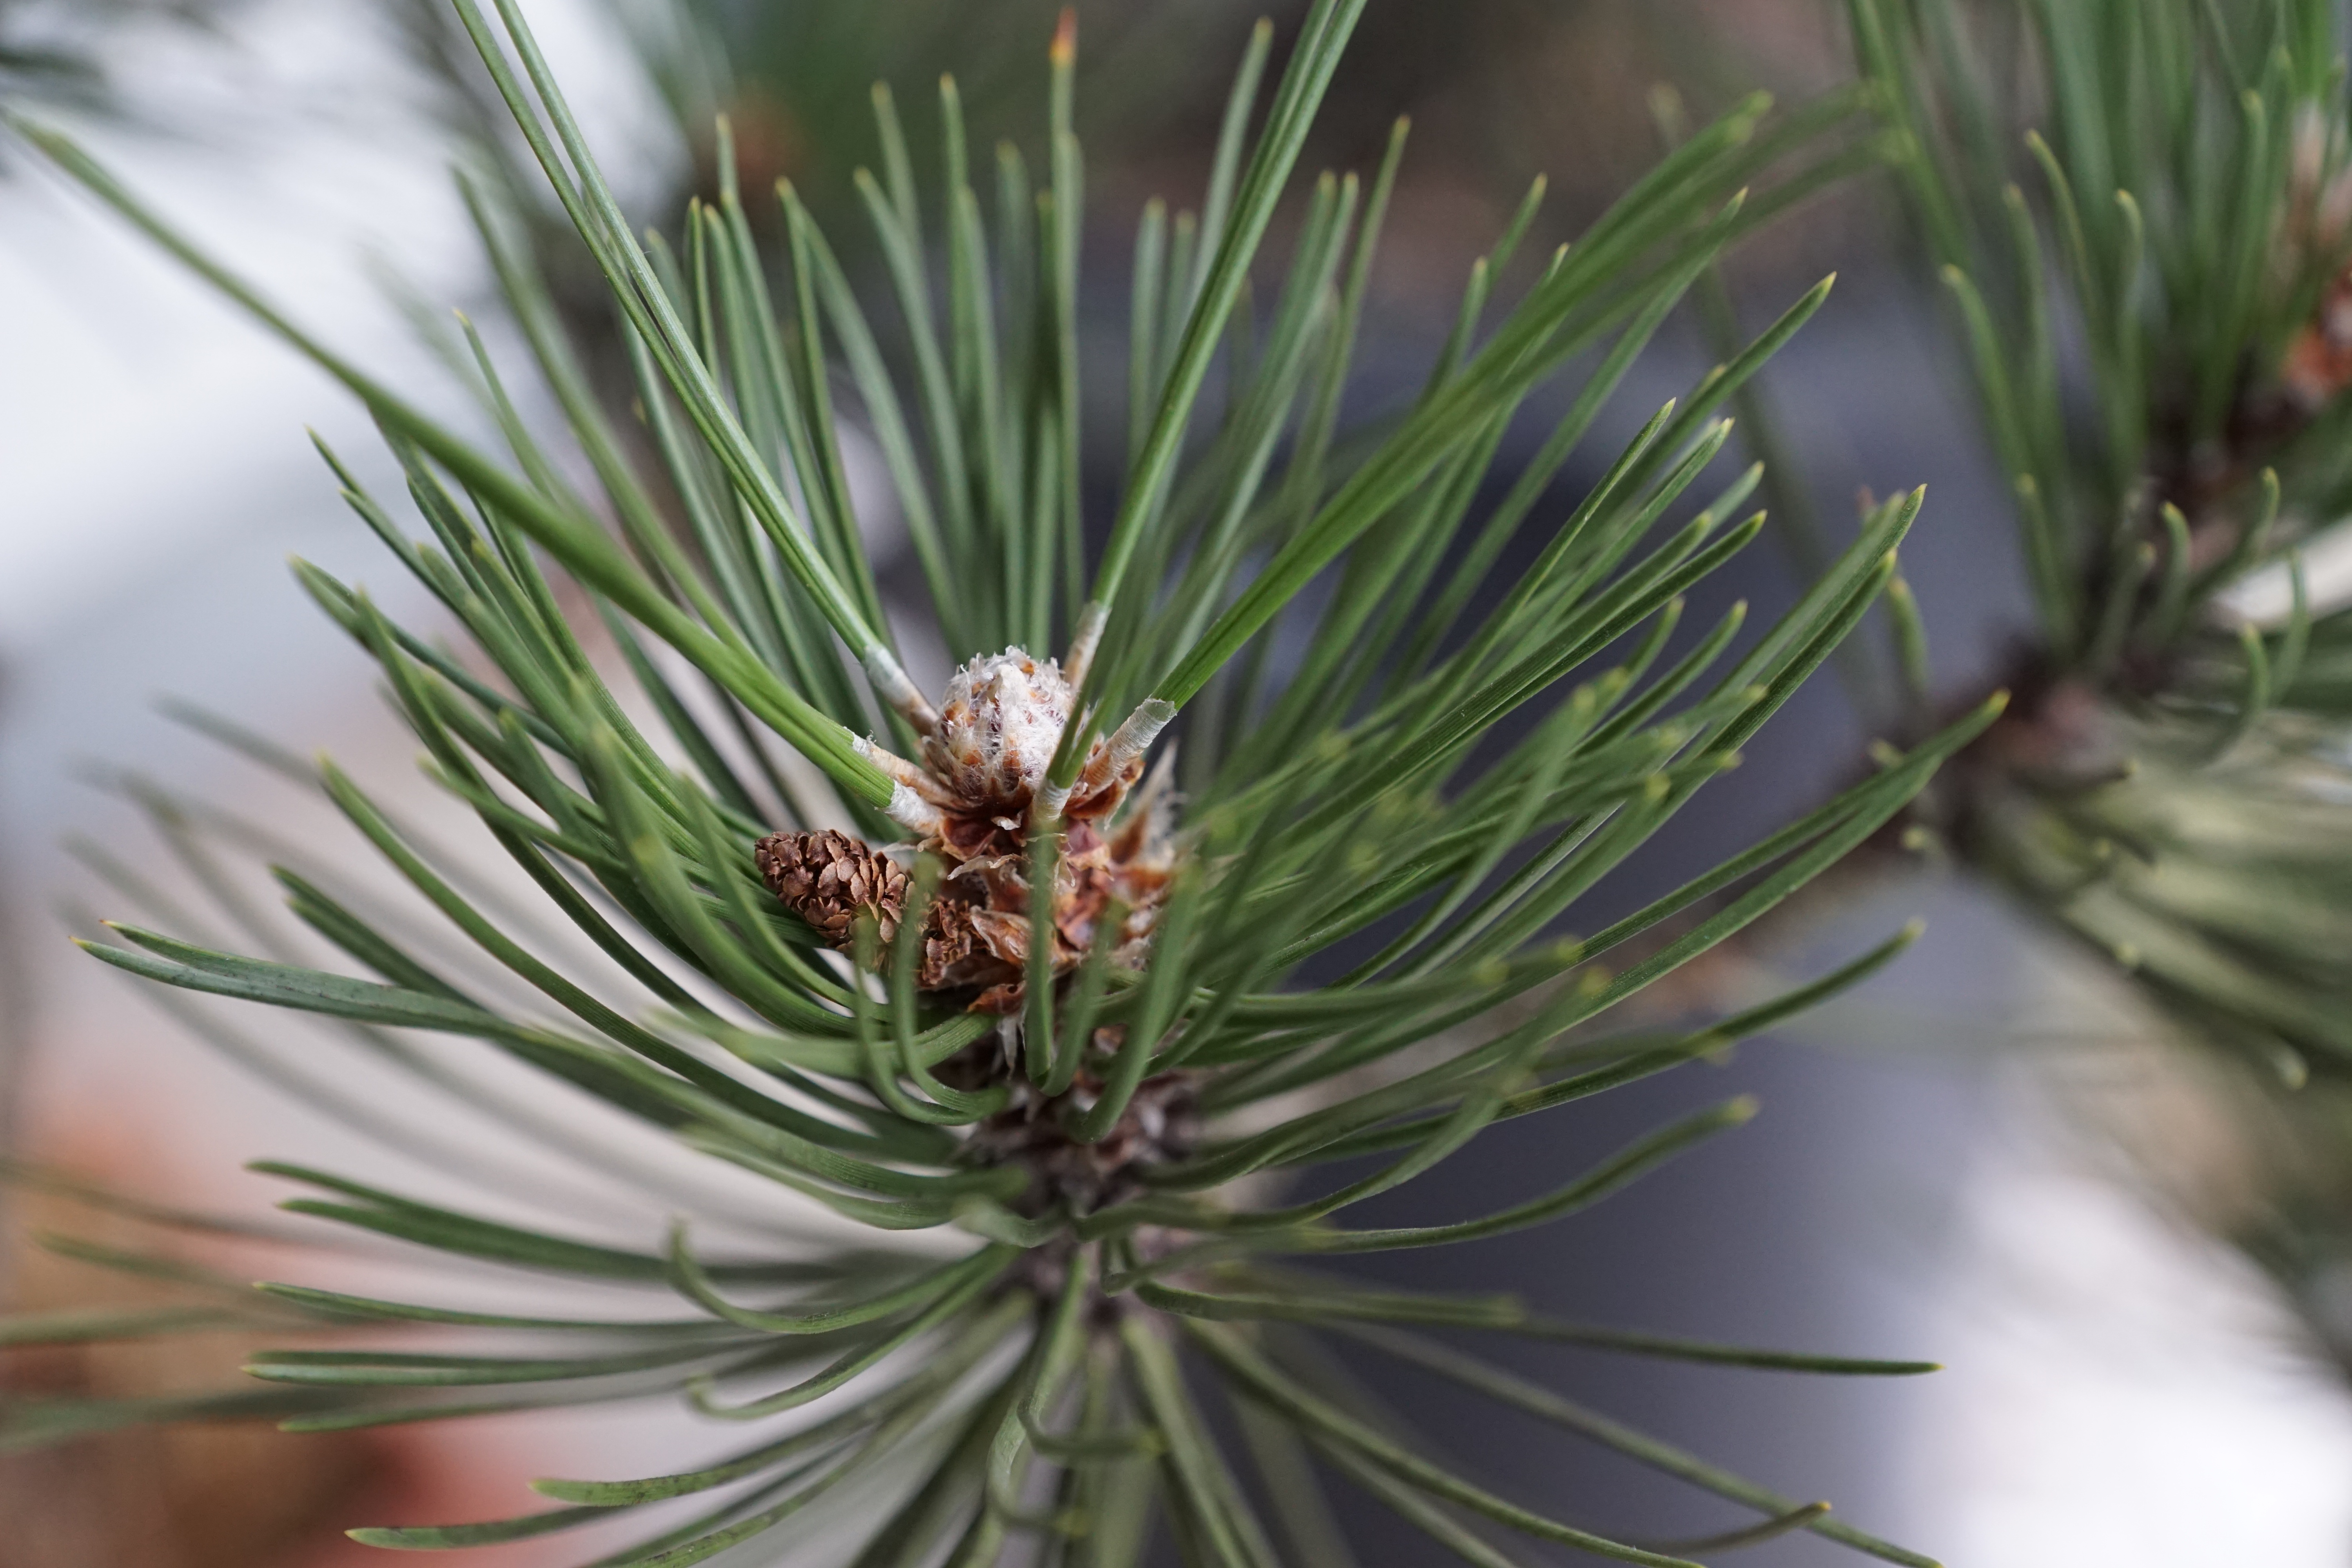
tree, branch, plant, leaf, flower, pine, green, macro, evergreen, botany, fir, flora, twig, conifer, spruce, larch, macro photography, flowering plant, pine family, grass family, woody plant, land plant